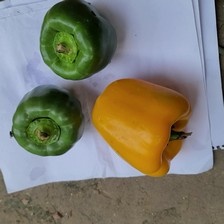
Label: capsicum